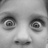
Emotion: surprise